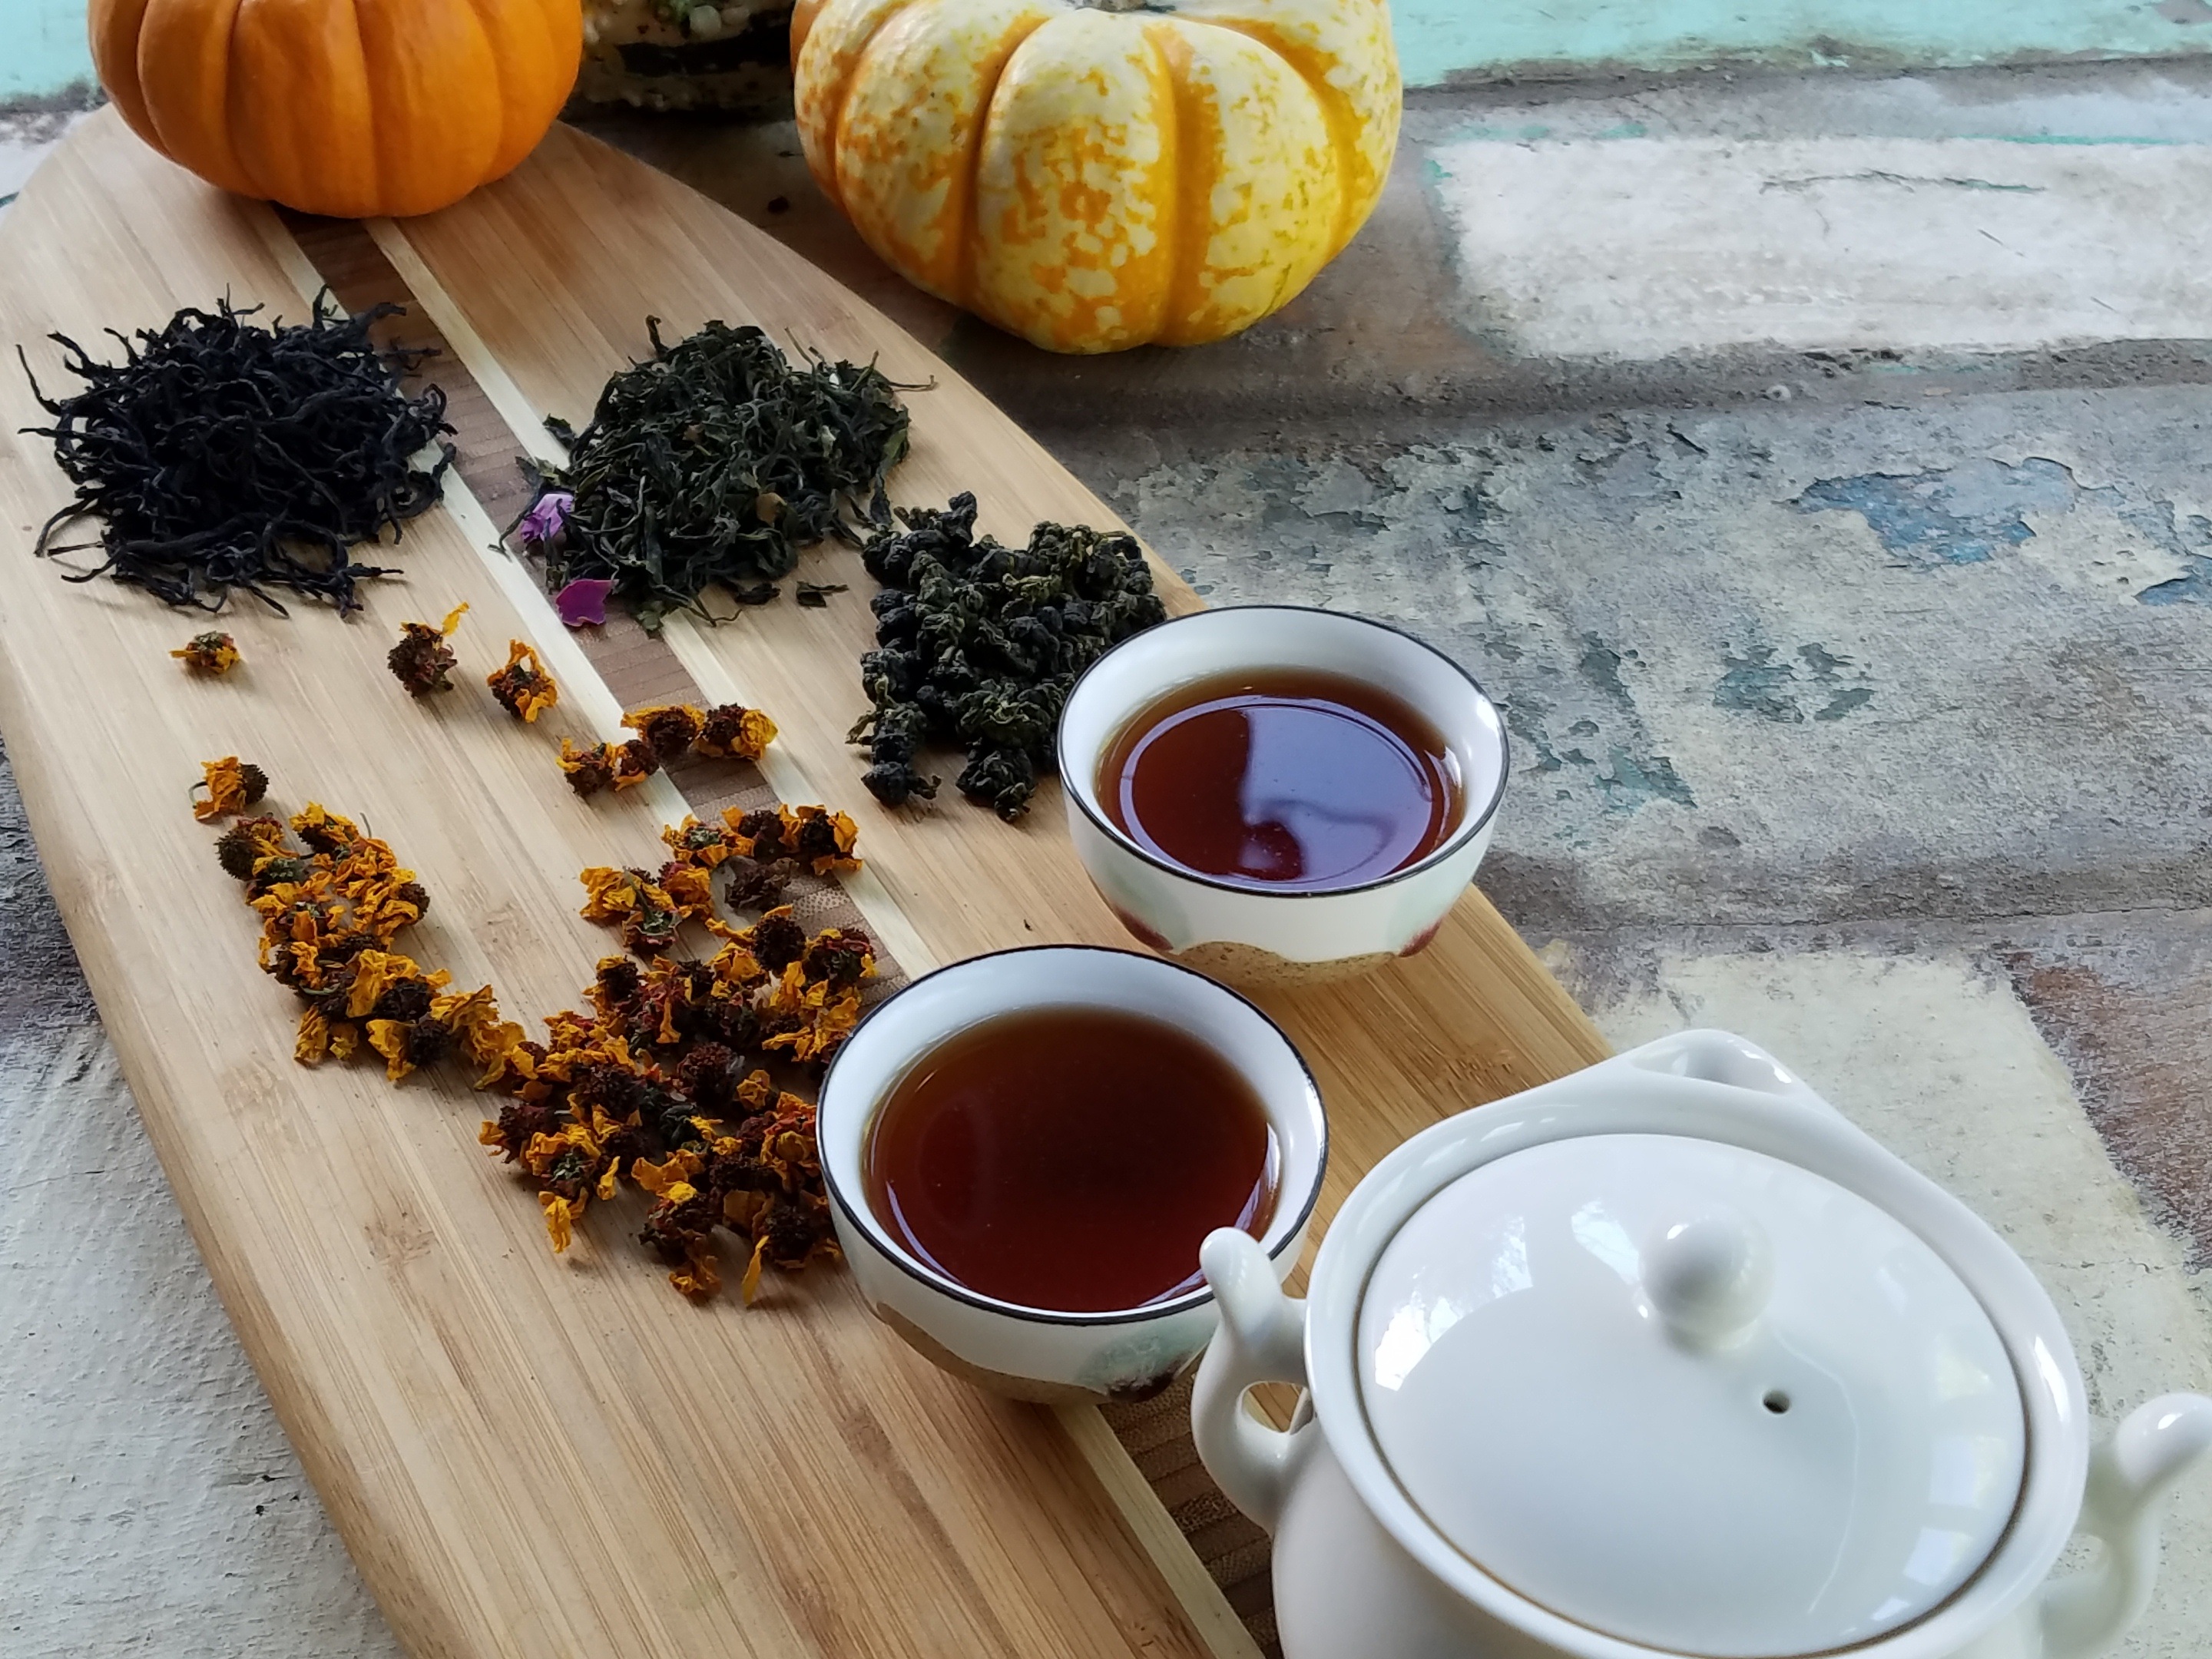
tea, cup, dish, meal, food, green, chinese, herb, produce, drink, black, breakfast, baking, health, hot, taste, flavor